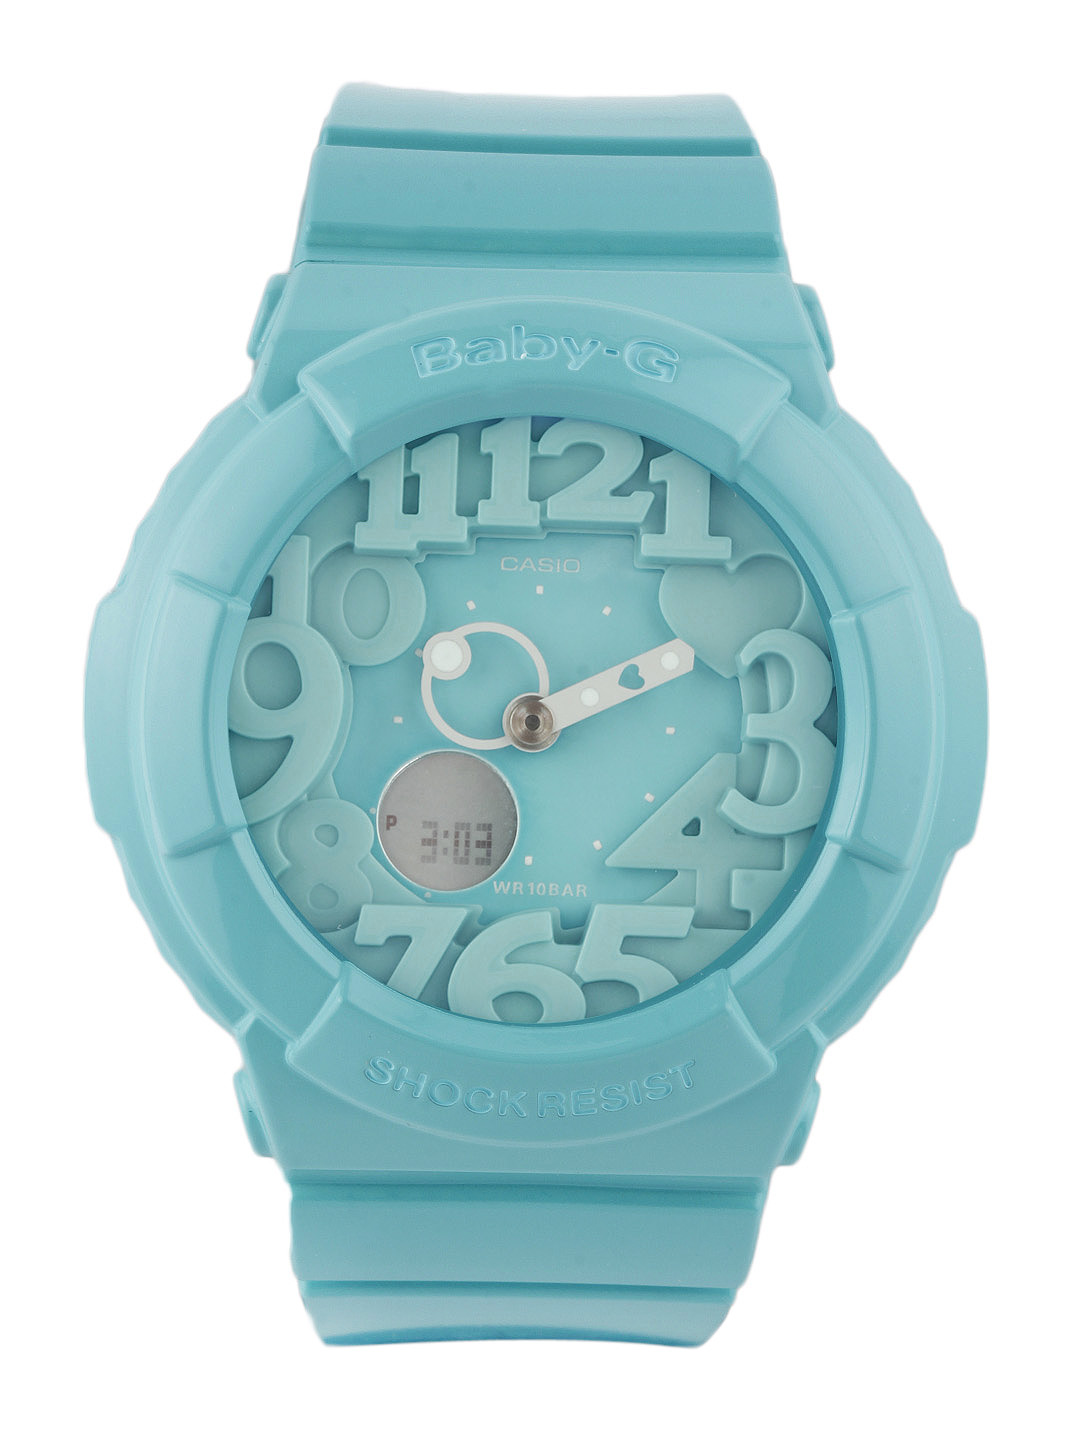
CASIO Baby-G Women Blue Analogue & Digital Watch BX005
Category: Accessories / Watches / Watches
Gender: Women
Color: Blue
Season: Winter 2016
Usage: Smart Casual